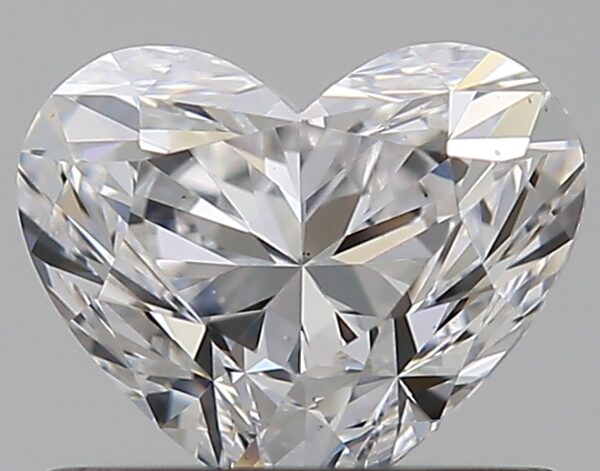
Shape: heart
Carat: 0.7
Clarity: VS2
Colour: D
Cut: FG
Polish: EX
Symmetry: VG
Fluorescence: N
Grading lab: GIA
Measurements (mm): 5.03 x 6.08 x 3.71